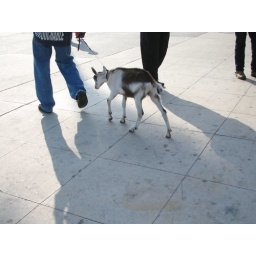
a goat walking around in venice beach!